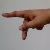
The image shows a hand gesture representing the letter 'P' in Indian Sign Language.